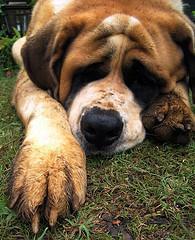
Saint_Bernard